Salvatore Lima

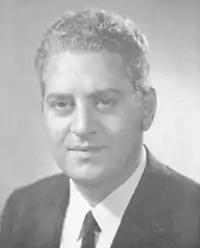
Lima as member of the Chamber of Deputies

In 1968, Lima was elected to the Italian Chamber of Deputies, suddenly surpassing established politicians in Sicily. The alliance between Lima and Andreotti proved beneficial to both. Although Andreotti had a strong electoral base in and around Rome, his faction had no power base in the rest of Italy. With Lima, who at some time was in control of 25 percent of all party members in Sicily, the Andreotti faction turned into a truly national group. While Andreotti had been an important government minister before his alliance with Lima, he now became one of the most powerful politicians in Italy. Andreotti became prime minister for the first time in 1972. In 1974, Lima became Under-Secretary of the Budget. In 1979, Lima was elected in the European Parliament.